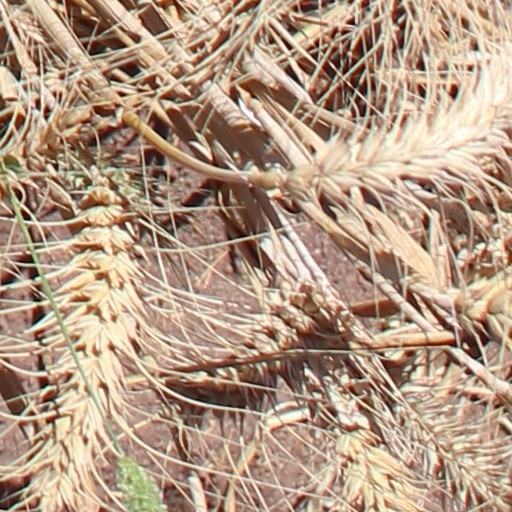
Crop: wheat